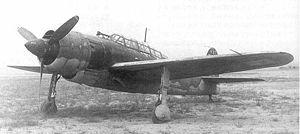
Le Yokosuka D4Y Suisei était un bombardier en piqué de la Marine Impériale Japonaise. Les Alliés lui attribuèrent le nom de code Judy. Le D4Y était l'un des bombardiers en piqué les plus rapides de son époque et cela durant toute la Seconde Guerre mondiale. Seuls des retards de développement ont gêné sa mise en service, au profit de son prédécesseur, le robuste mais lent Aichi D3A qui resta en activité jusqu'à la fin de la guerre. En dépit de son utilisation limitée, la vitesse et l'autonomie du D4Y était appréciée aussi pour les missions de reconnaissance ou kamikazes.